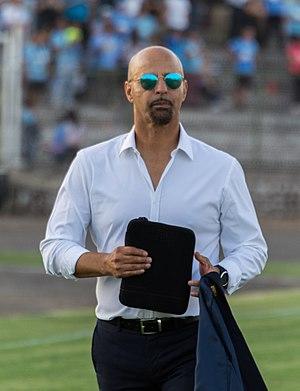
Marco Antonio Figueroa Montero, est un joueur de football chilien, aujourd'hui devenu entraîneur.